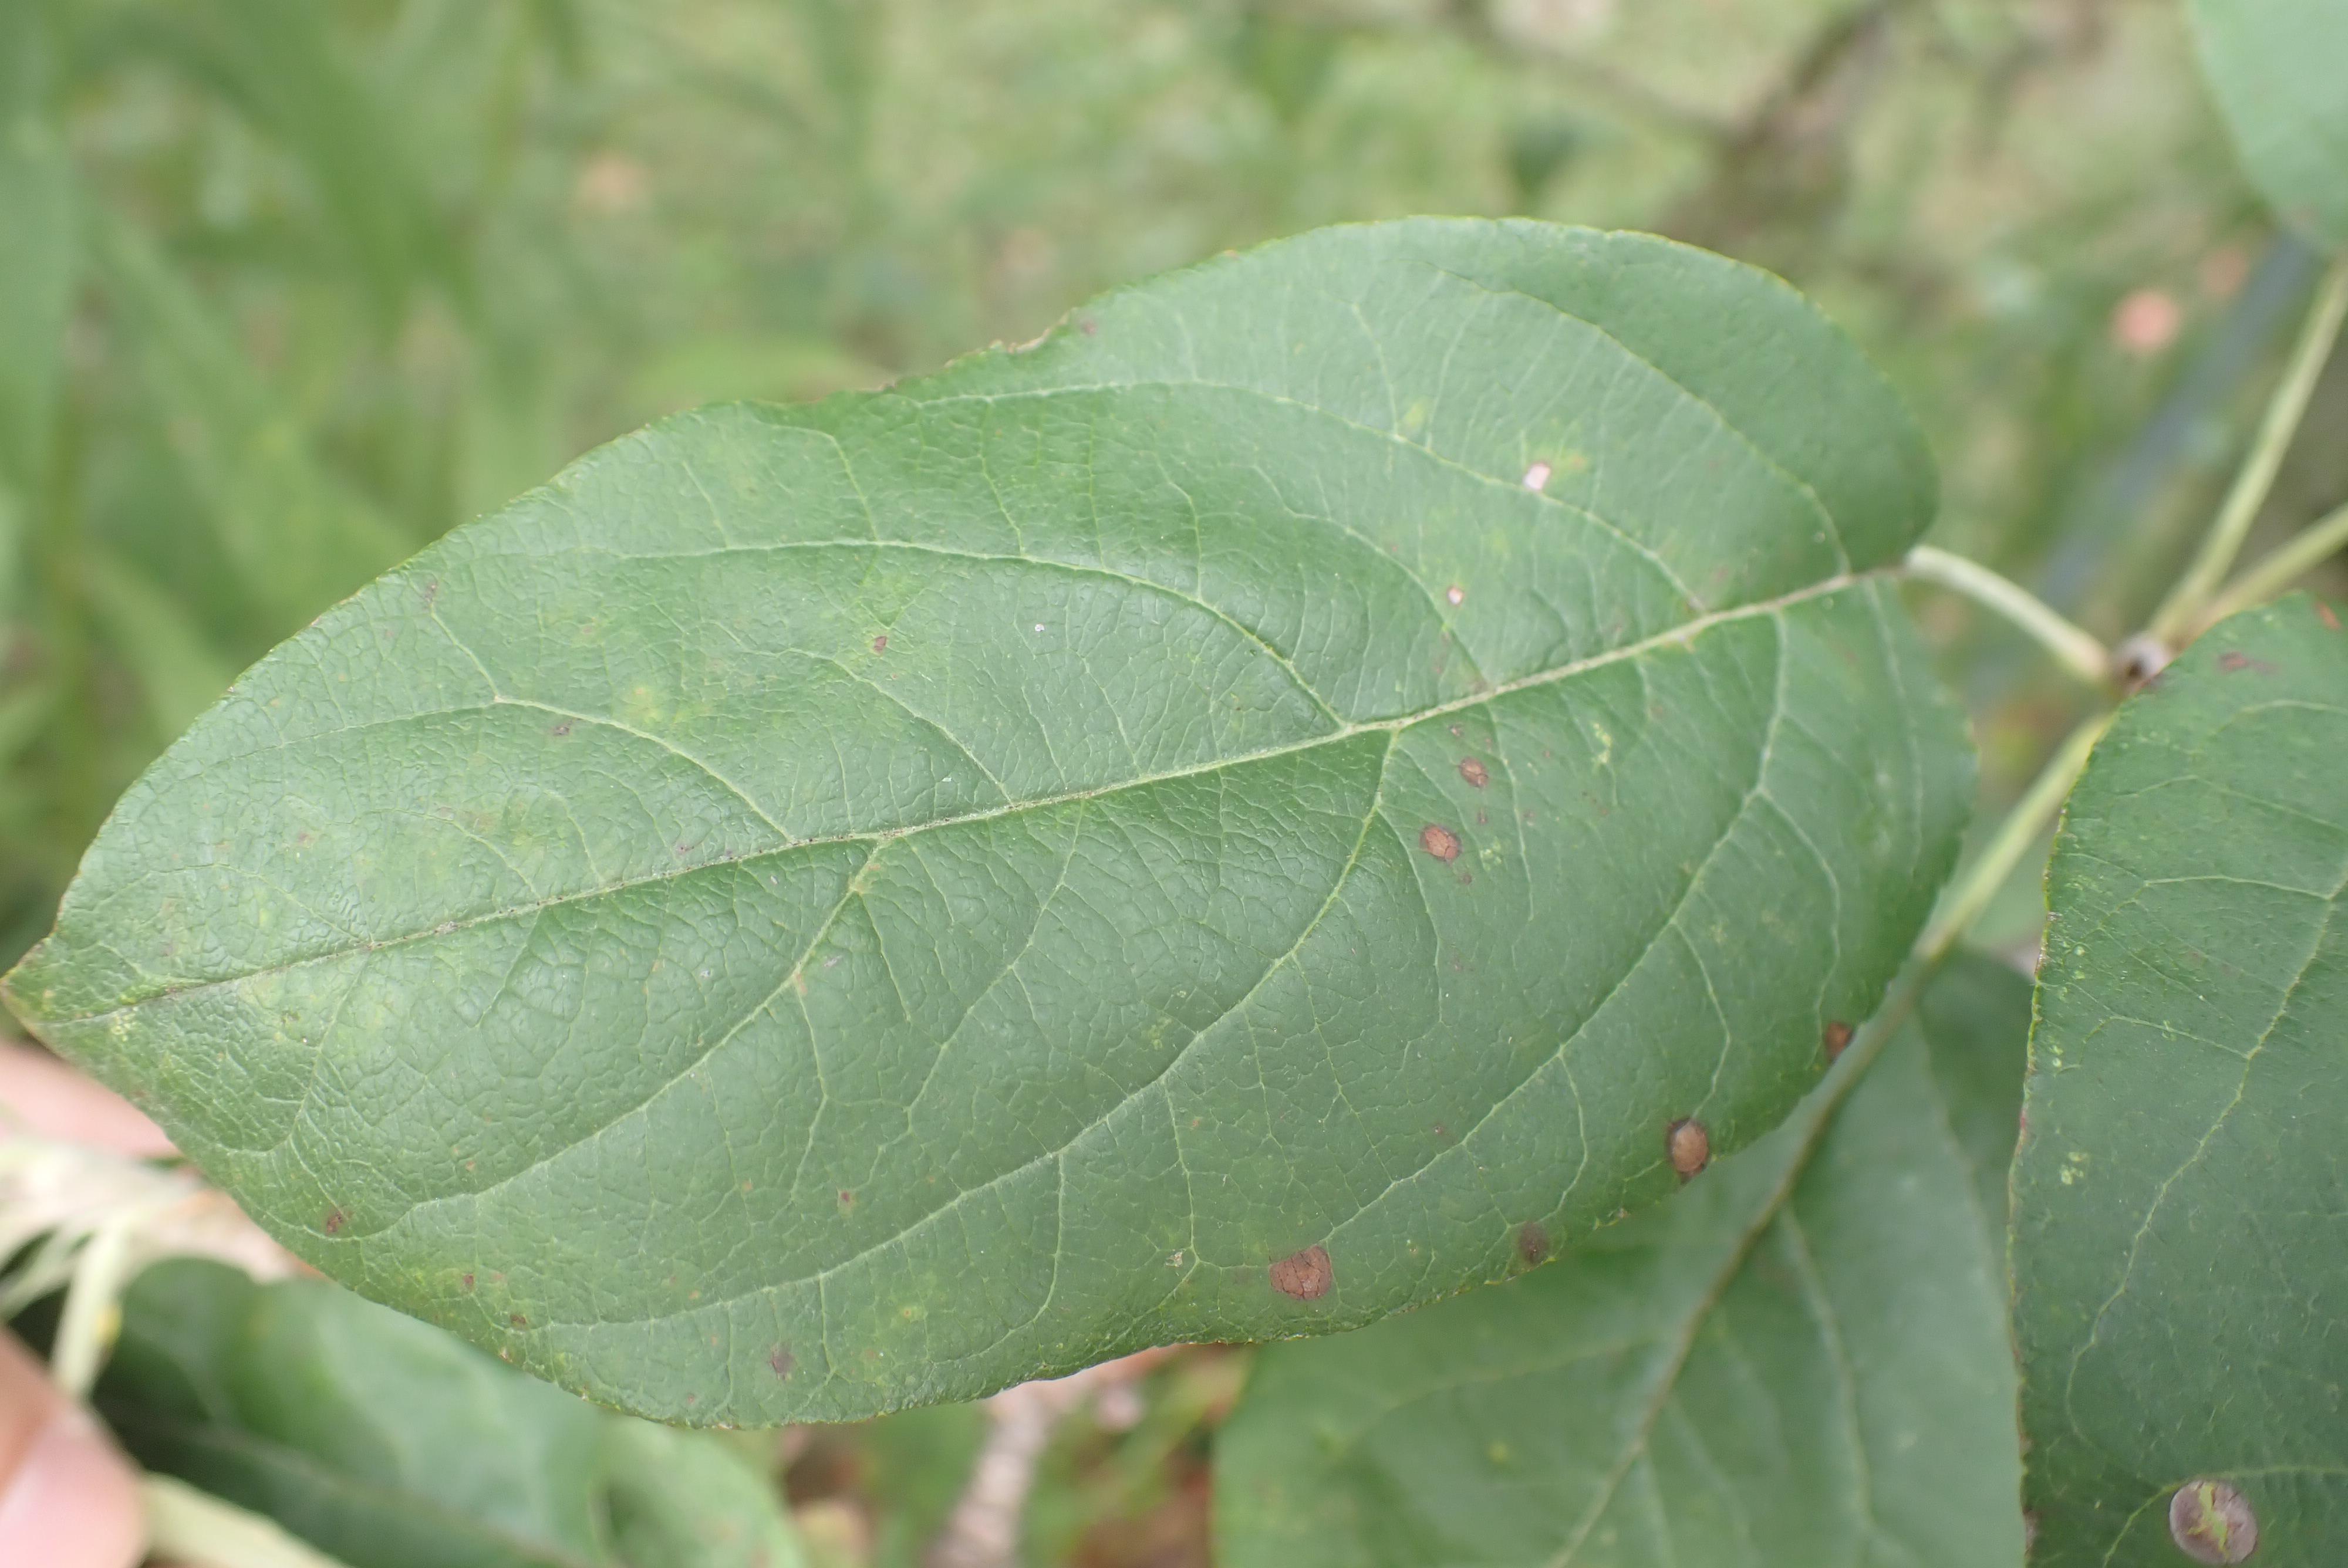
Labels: complex